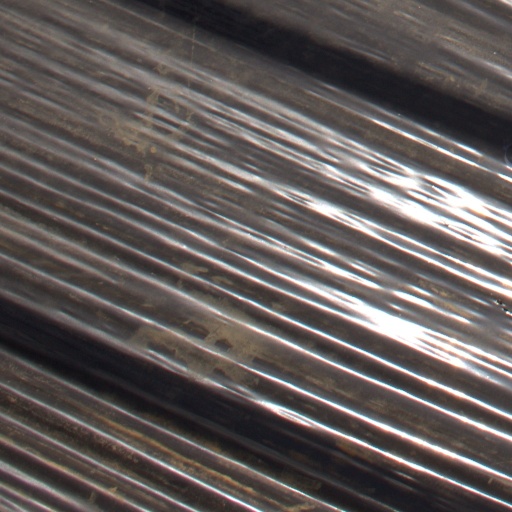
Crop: Jerusalem artichoke